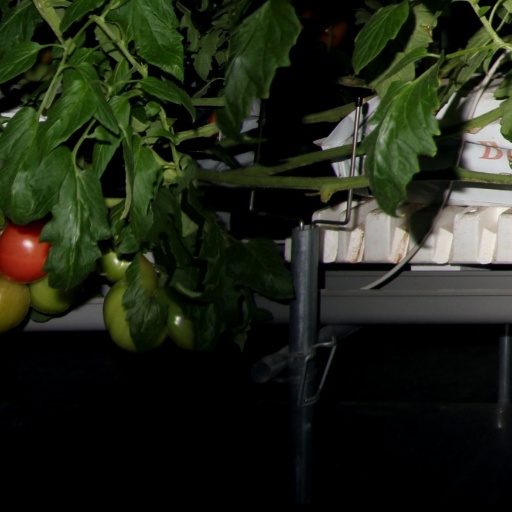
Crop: tomato